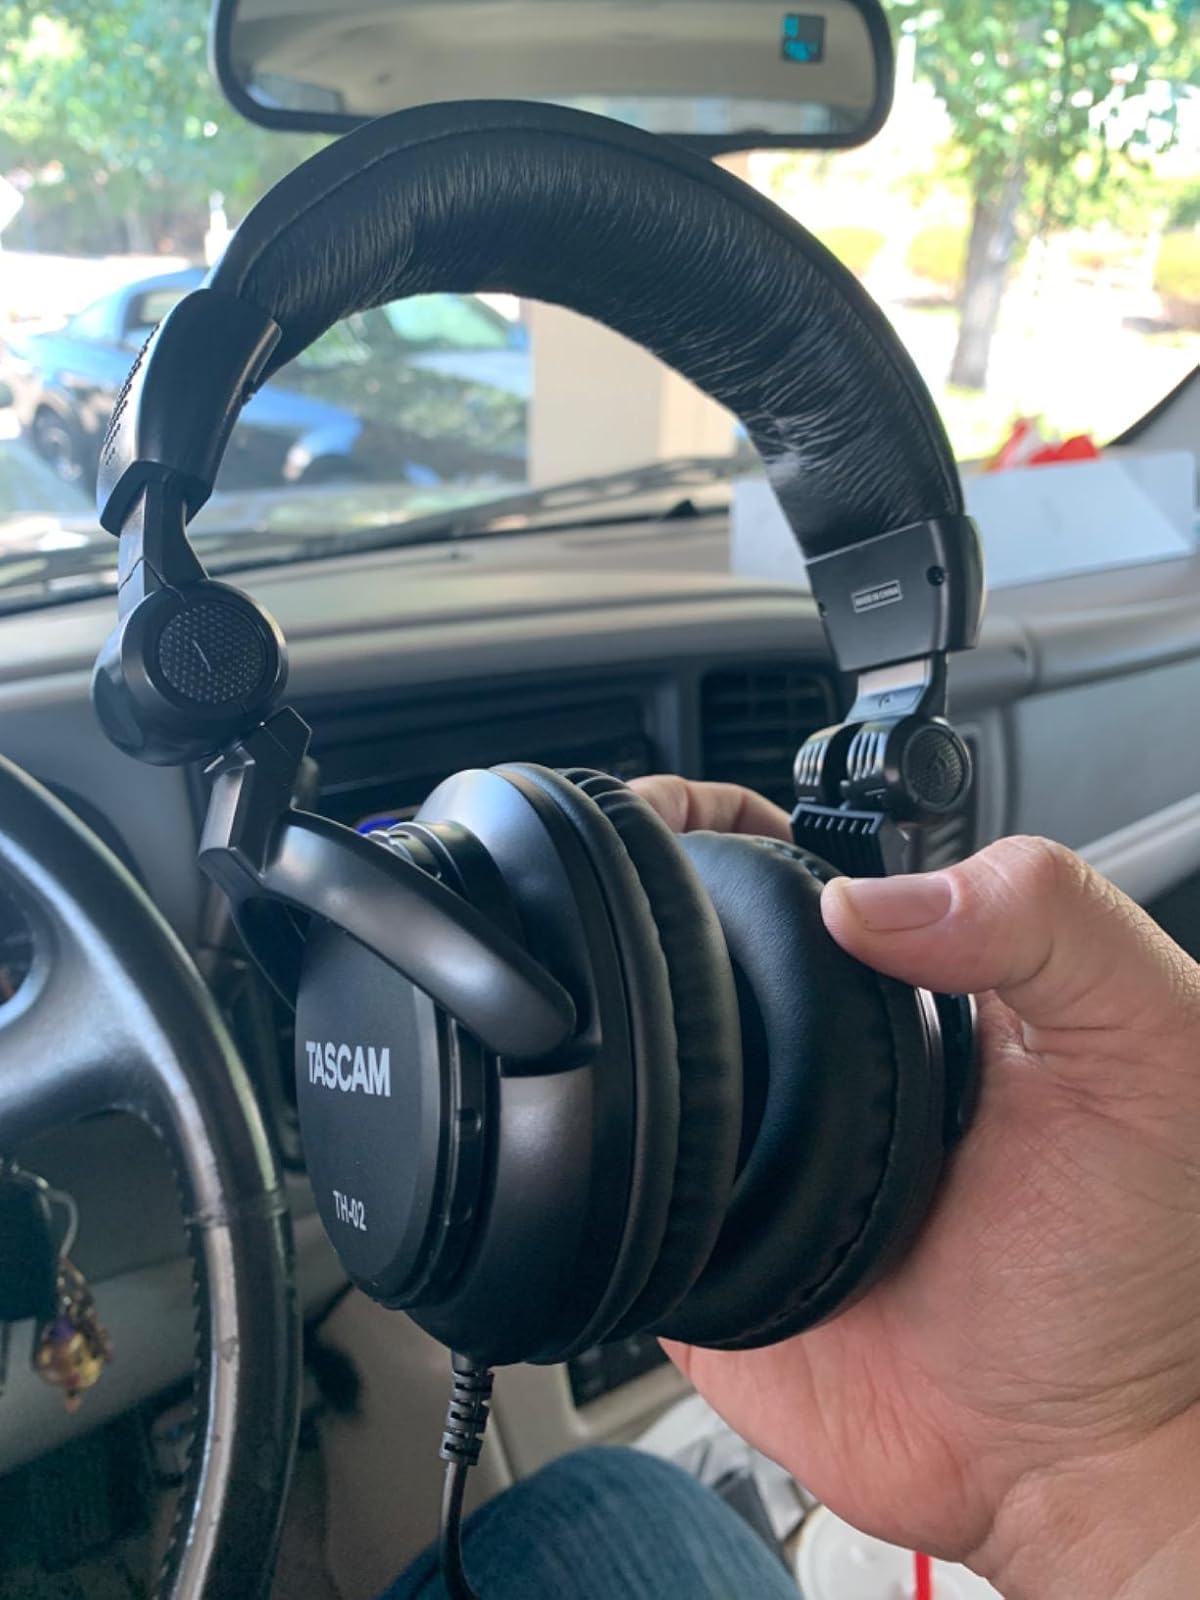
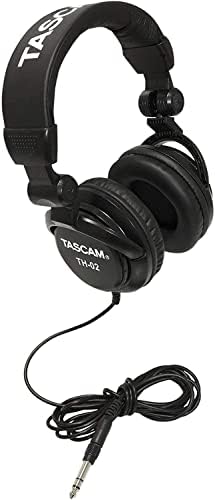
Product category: headphones
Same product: yes